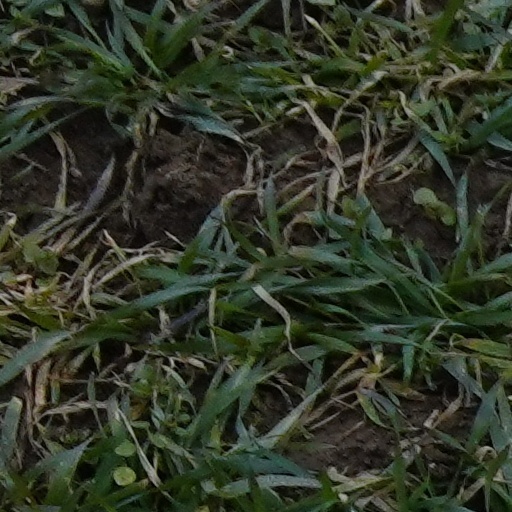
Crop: wheat